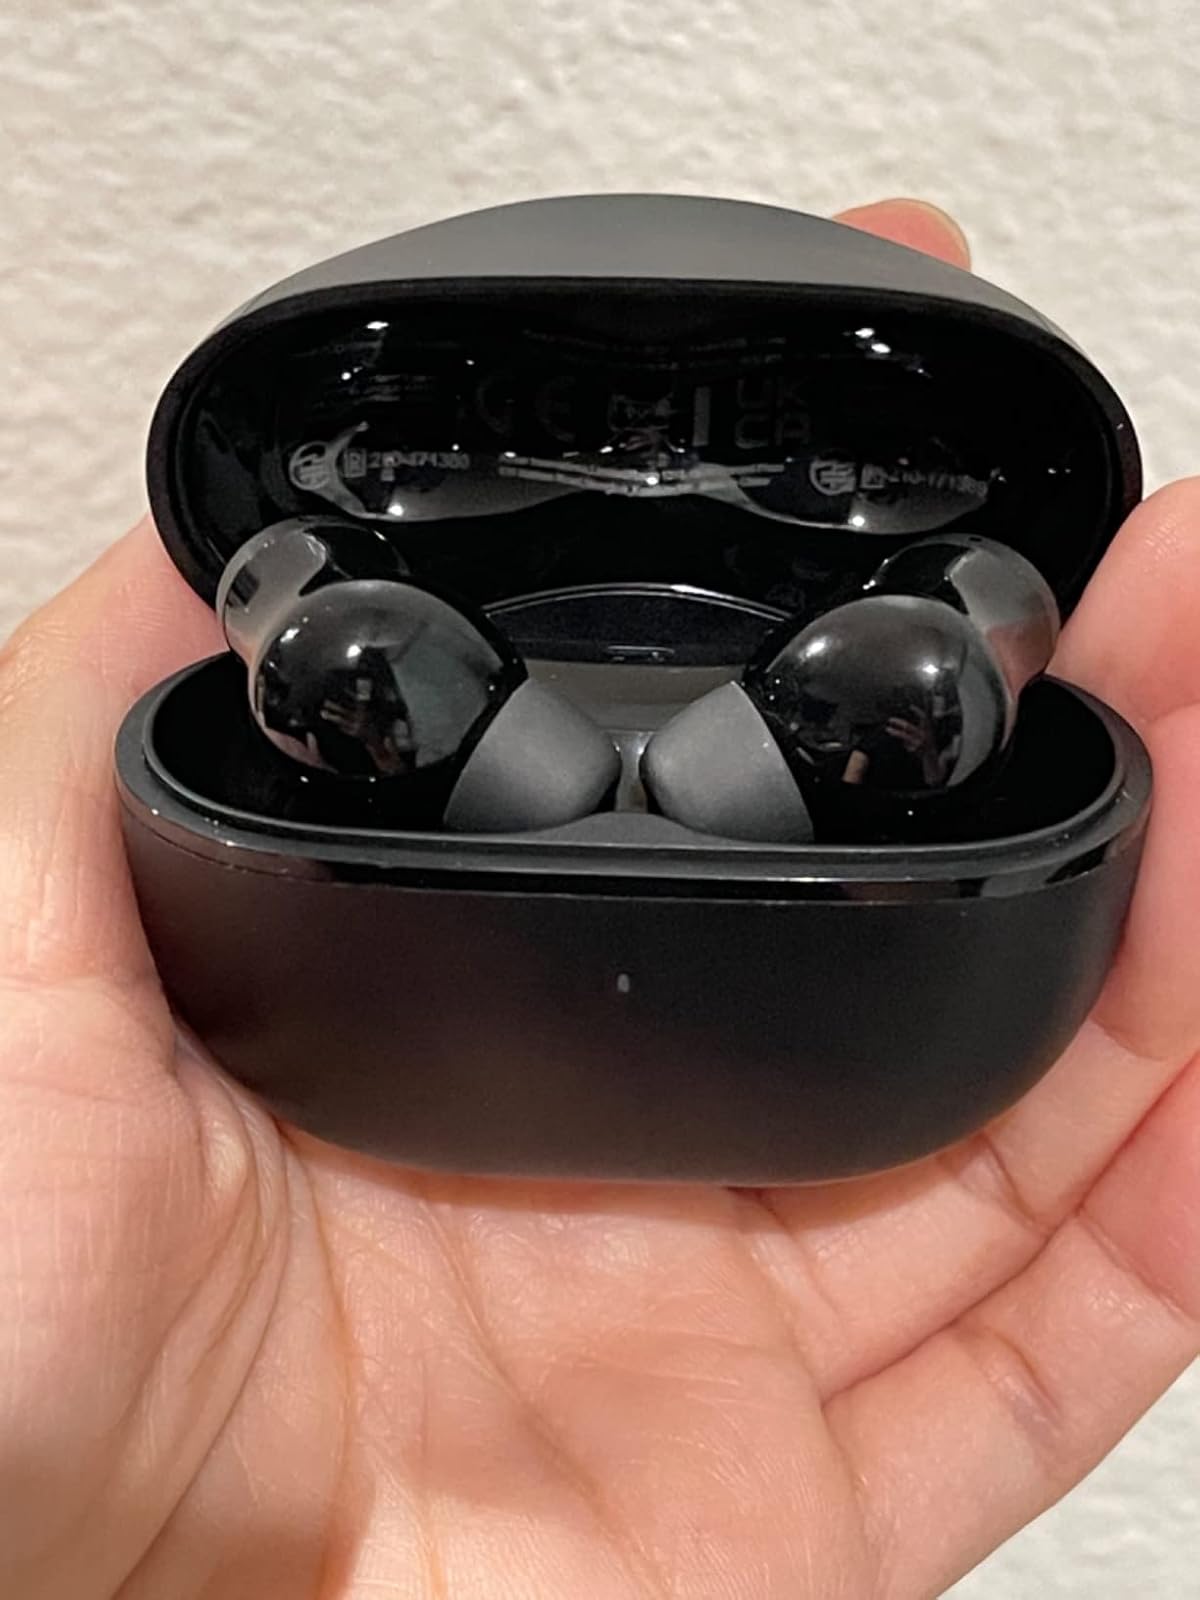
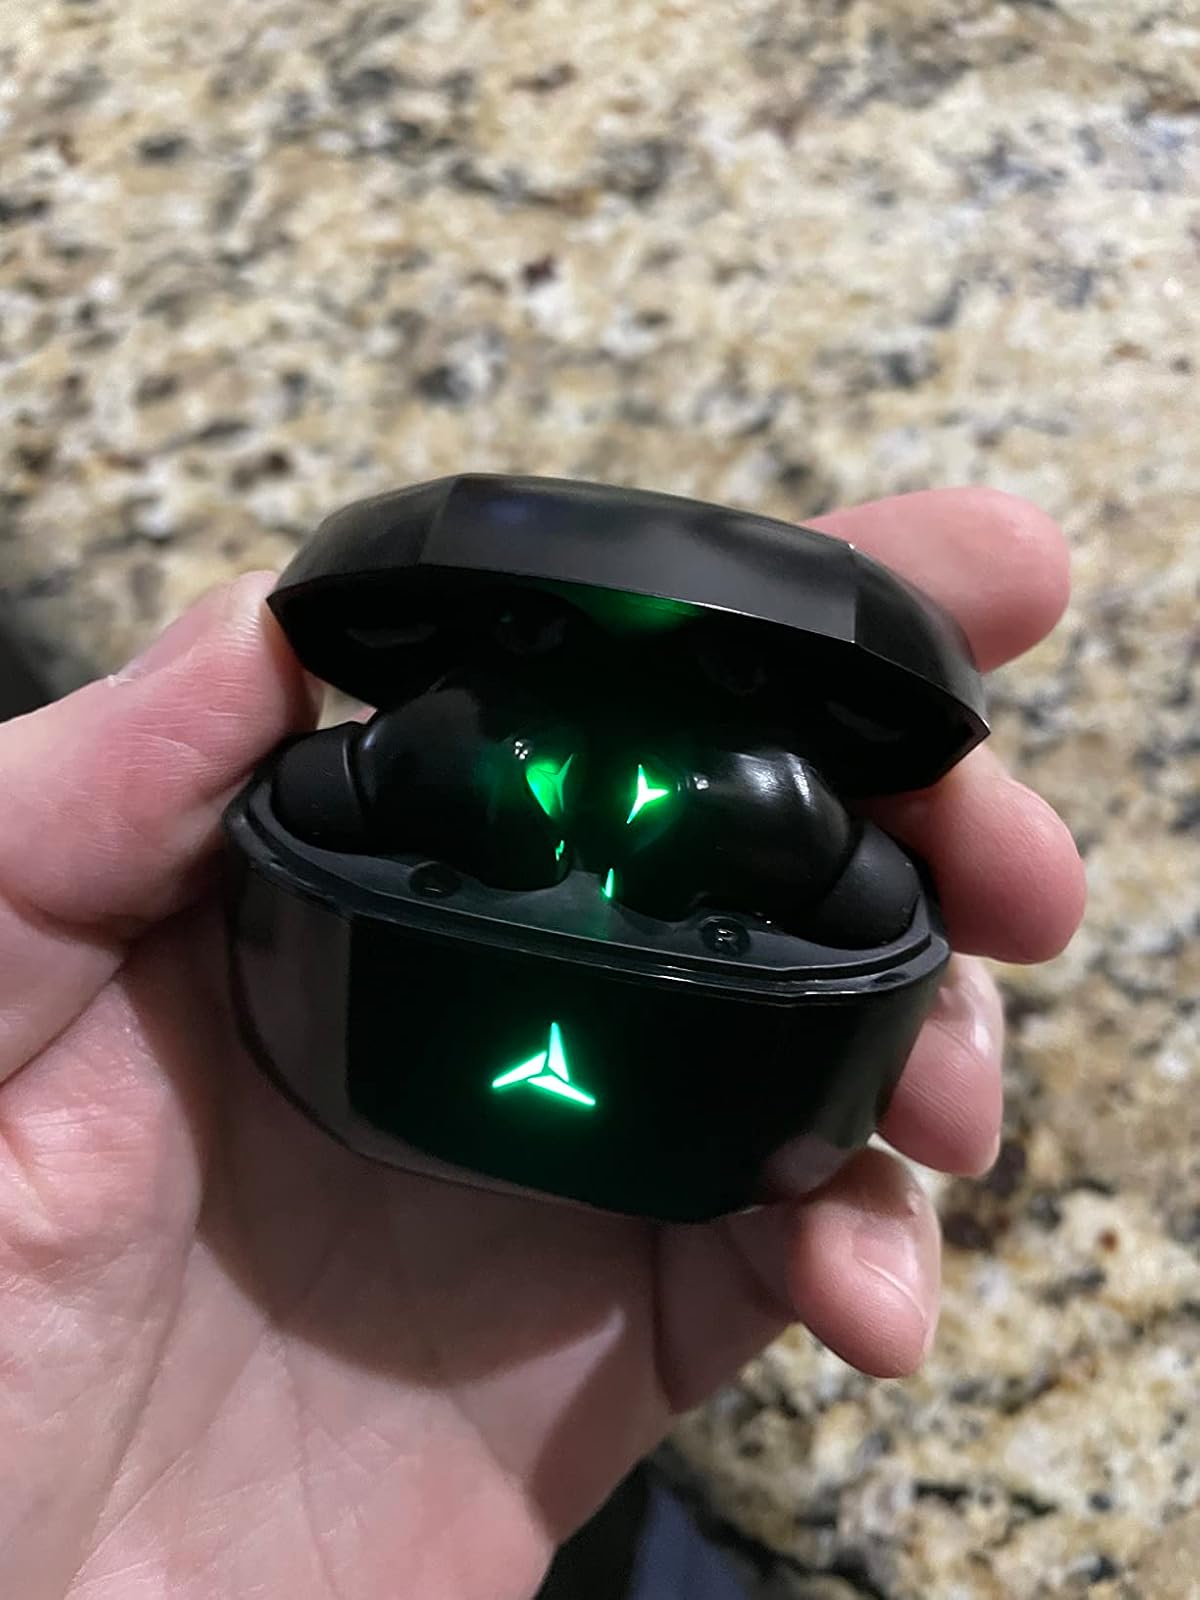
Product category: earbuds
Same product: no